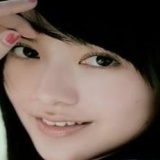
diễn viên Quách Thái Khiết